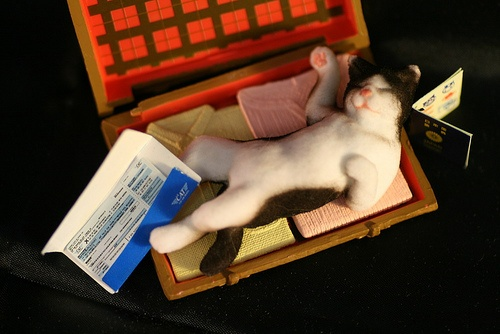
A cat sprawled on an opened suitcase, passport and flight tickets knocked aside.
a black and white cat is laying in a case
A fake cat lies in a small box.
A cat is laying on its back in a suit case.
A catch doll lying inside of a toy suitcase.